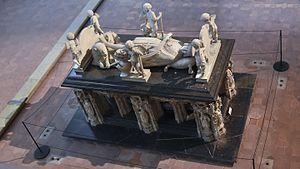
Philibert II, dit le Beau, né au château de Pont-d'Ain le 10 avril 1480, mort dans le même lieu le 10 septembre 1504, est duc de Savoie et prince de Piémont de 1497 à 1504.